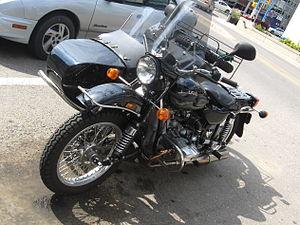
Oural ou Ural est un constructeur de motos soviétique puis russe.